Willie Irvine

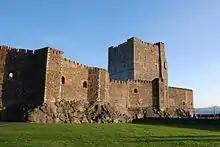
As a boy, Irvine often visited Carrickfergus Castle.

Irvine soon warmed to his new neighbourhood; he enjoyed visiting Carrickfergus Castle and often spent time at the harbour. In 1950, he moved to Sunnylands Primary School and began to play football seriously. He initially concentrated on playing as a goalkeeper for the school team. In 1953, the team reached the final of the County Cup, but were defeated 0–3 by an older side from Carrick Technical School. Irvine's elder brother Bobby, who went on to represent Stoke City and was also a Northern Ireland international, played for the opposition. Along with his schoolmate William Donnelly, Irvine often frequented Windsor Park to watch the Northern Ireland national team, and he idolised players such as Jimmy McIlroy and Danny Blanchflower.